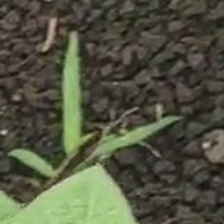
Weed species: Digitaria_SP_(Digitaria Sanguinalis )